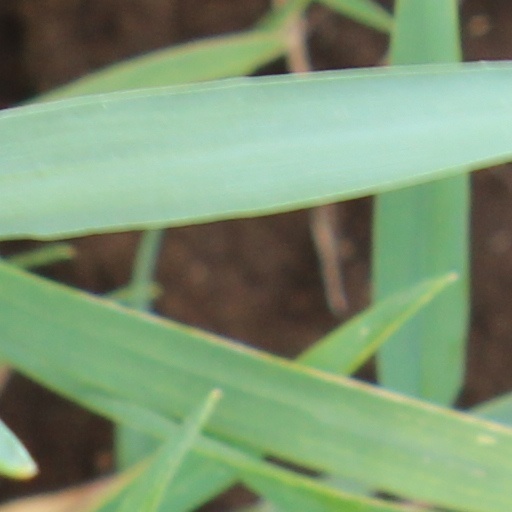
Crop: wheat